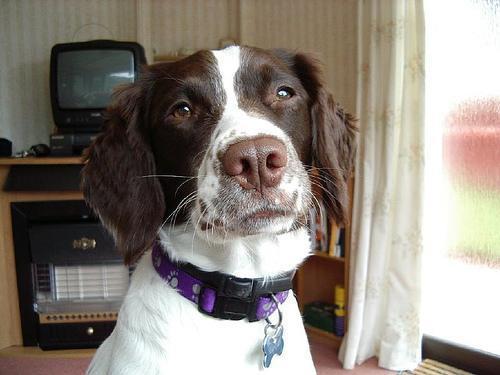
English_springer